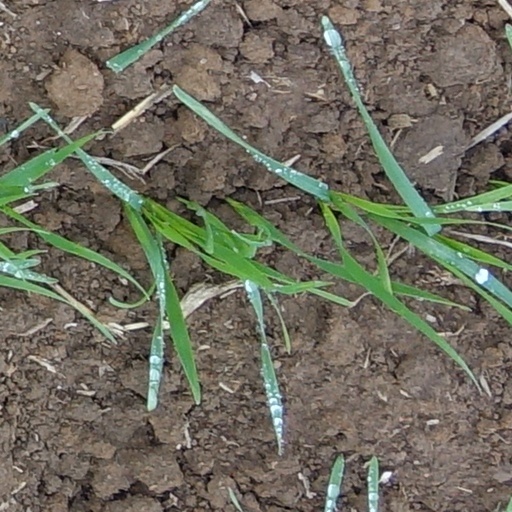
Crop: wheat